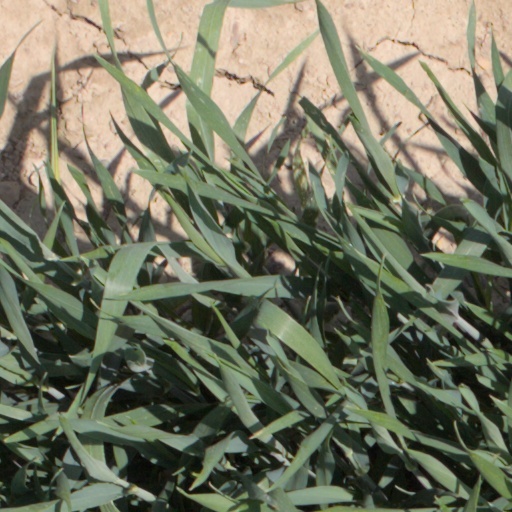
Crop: wheat